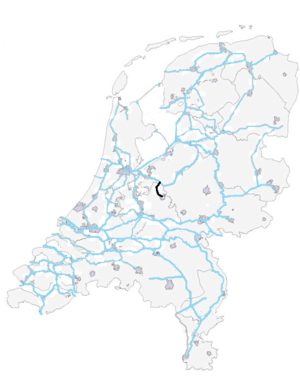
L'Eem est un fleuve néerlandais, de la province d'Utrecht.